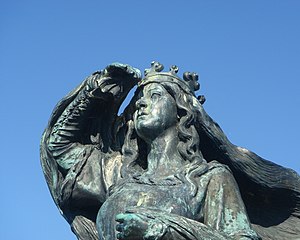
Dronning Dagmar
Dronning Dagmar var dansk dronning i syv år. Hun var født prinsesse Markéta Přemyslovna af Bøhmen, som datter af den senere kong Ottokar 1. og Adela af Meissen, på kongeborgen Vyšehrad i Prag.